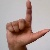
The image shows a hand gesture representing the letter 'L' in Indian Sign Language.